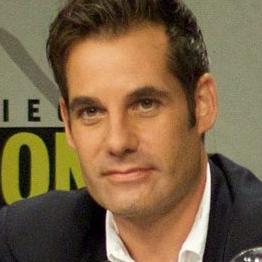
Age: 42